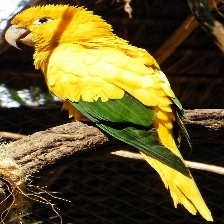
Species: GOLDEN PARAKEET
Scientific name: GUARUBA GUAROUBA